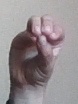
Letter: ha